Beer in Milwaukee

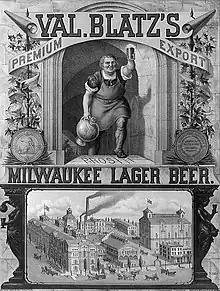
An 1879 advertisement for Val. Blatz's Milwaukee lager beer

Valentin Blatz opened his brewery in 1851 after having worked for John Braun of City Brewery (which had been in operation since 1846) for a couple years. Later that same year, after Braun died, he married his widow. In 1852 Blatz purchased Braun's brewery. He industrialized the brewery and by the 1860s was among the leading brewers in the city. In 1861, the company sold 8,000 barrels of beer. By 1867, Blatz was the largest producer of beer in the city. In 1871, they sold 34,000 barrels of beer. A fire destroyed the brewery in 1872, however Blatz rebuilt it with larger capacity and by 1875 sold 65,000 barrels of beer. Blatz was the first brewer to bottle its beer, and due to having several distribution centers throughout the United States, was probably the first brewer to have its bottled beer consumed by customers nationally. By the 1880s, the Blatz brewery produced 100,000 barrels of beer. In 1889, British investors attempted to purchase the breweries of Pabst, Schlitz, and Blatz. Although that takeover attempt failed, Blatz sold a significant portion of its business to the British investors in 1891, which called the company United States Brewing Company. Blatz remained with the company until his death in 1894. During this time, Blatz produced 365,000 of barrels of beer annually and was the third largest brewer (behind Pabst and Schlitz) in Milwaukee.